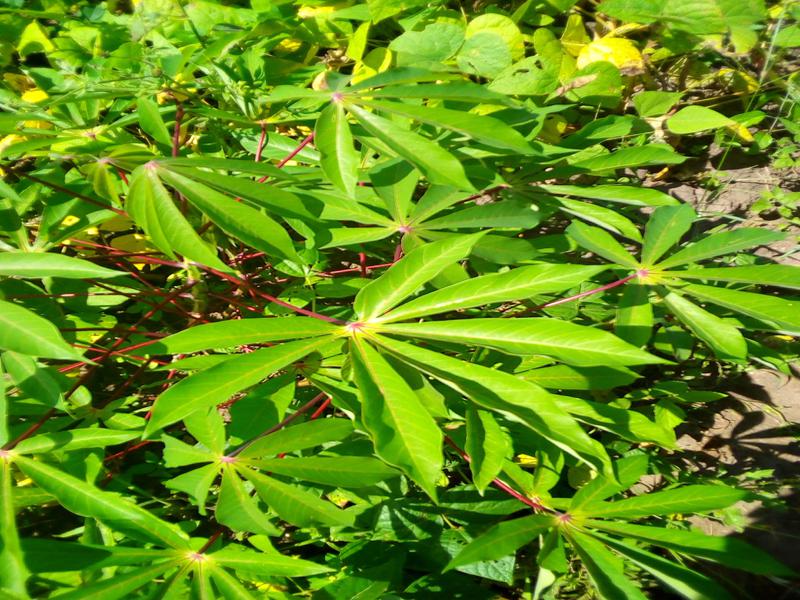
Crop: cassava
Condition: healthy